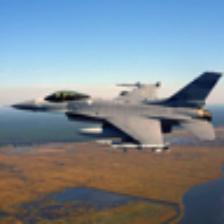
Label: NonHuman